Fredrikson Stallard

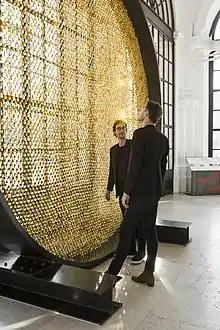
Patrik Fredrikson and Ian Stallard standing in front of ‘Prologue’ containing over 8,000 topaz-colored Swarovski crystals at Dubai Design Week

Patrik Fredrikson (born 16 August 1968 in Malmö, Sweden) and Ian Stallard (born 6 October 1973 in Essex, United Kingdom), are two artists who work together as the collaborative art and design studio Fredrikson Stallard. Their furniture and sculptures are recognised as examples of the British avant garde.